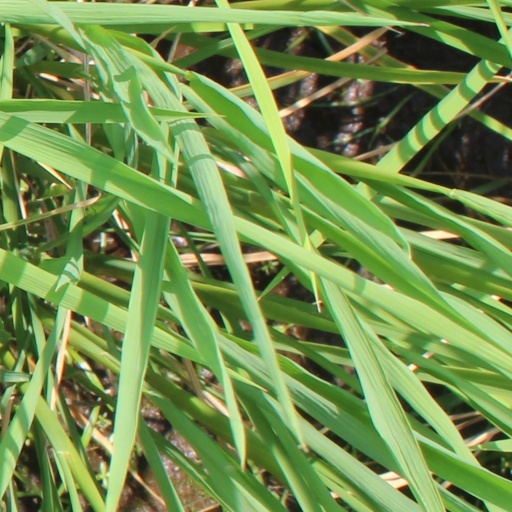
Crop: rice